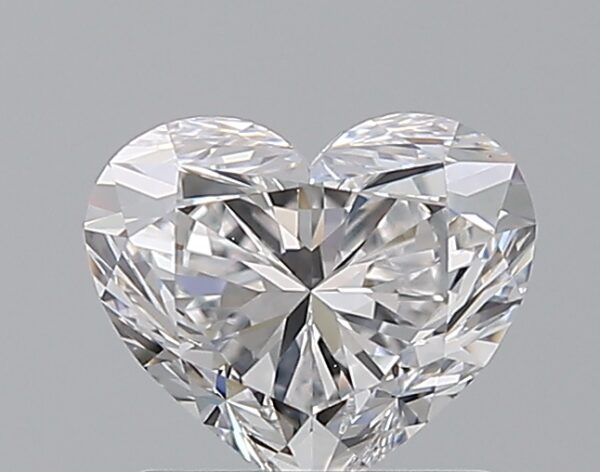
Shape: heart
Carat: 1.22
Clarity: VS1
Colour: D
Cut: EX
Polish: EX
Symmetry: EX
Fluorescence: N
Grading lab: GIA
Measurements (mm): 6.24 x 7.35 x 4.34